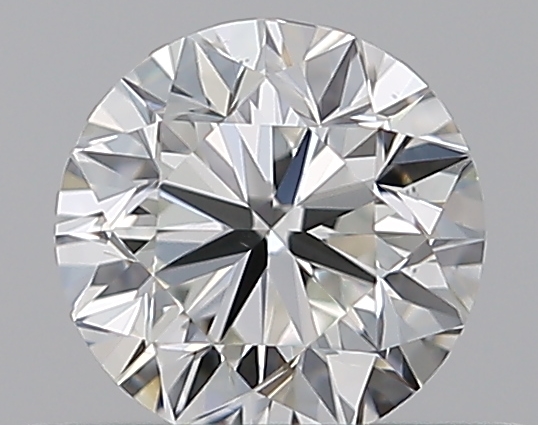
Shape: round
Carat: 0.5
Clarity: VS1
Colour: H
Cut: VG
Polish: EX
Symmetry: GD
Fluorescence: N
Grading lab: GIA
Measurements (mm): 4.9 x 4.96 x 3.18